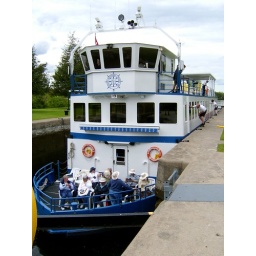
Lowering in lock 5. Note the crew members on the lock wall washing the windows of the second deck.